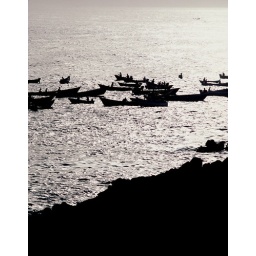
Fishing boats along the coast of Yemen near town of Al Mukalla